Answer in natural language. How many Beds are visible in the scene? Choose between the following options: 1, 0, 3, 2 or 4
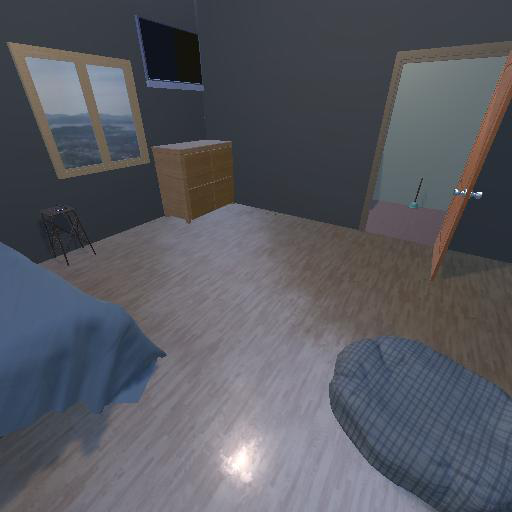
<answer>1</answer>